De Pere, Wisconsin

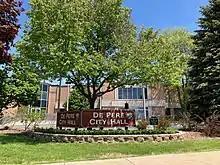
De Pere City Hall

De Pere is represented by Mike Gallagher in the United States House of Representatives, and by Ron Johnson and Tammy Baldwin in the United States Senate. André Jacque represents De Pere in the Wisconsin State Senate, while Shae Sortwell represents De Pere in the Wisconsin State Assembly.